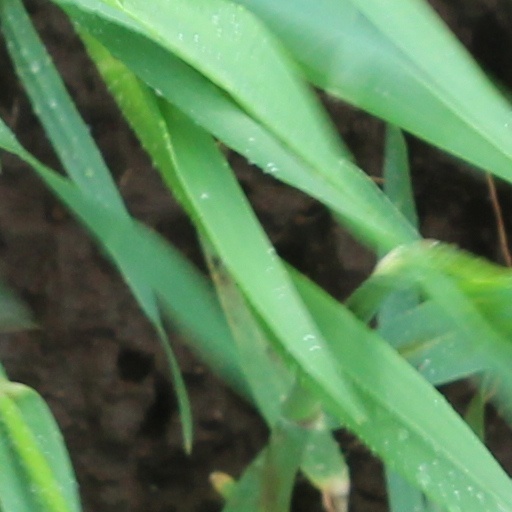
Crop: wheat